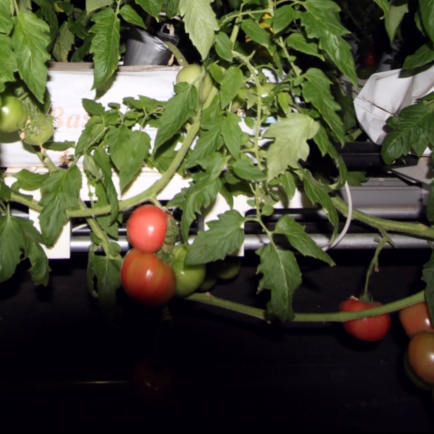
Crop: tomato